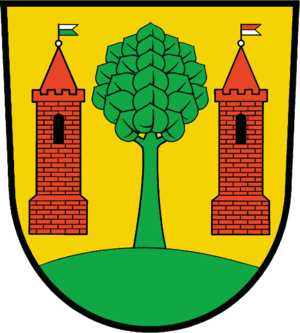
Brück est une commune allemande de l'arrondissement de Potsdam-Mittelmark, Land de Brandebourg.